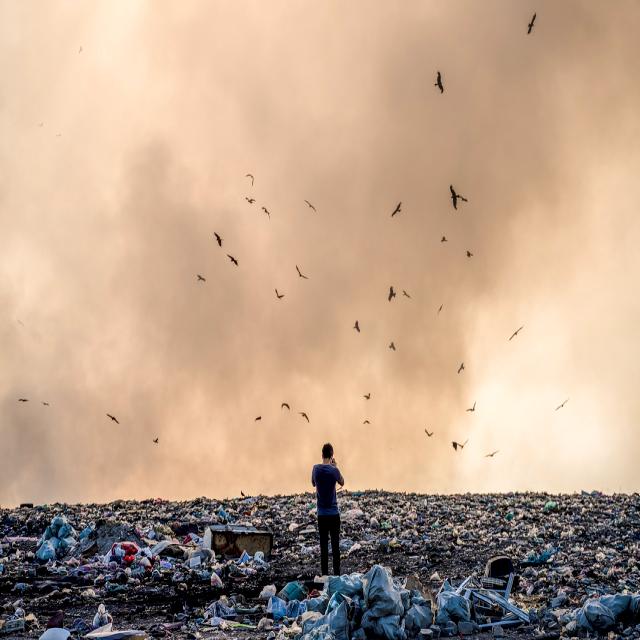
Label: Garbage